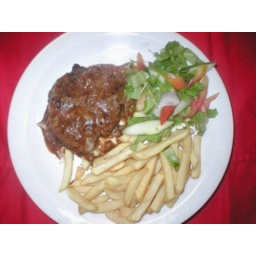
Chips served in a plate at the snack bar of I-House in IITA Ibadan